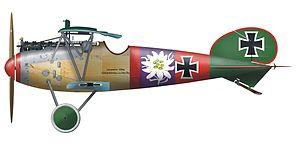
Paul Bäumer, né le 11 mai 1896 et mort le 15 juillet 1927, était un aviateur allemand, as de la Première Guerre mondiale.
L'Albatros D.V est un avion de chasse allemand de la Première Guerre mondiale.